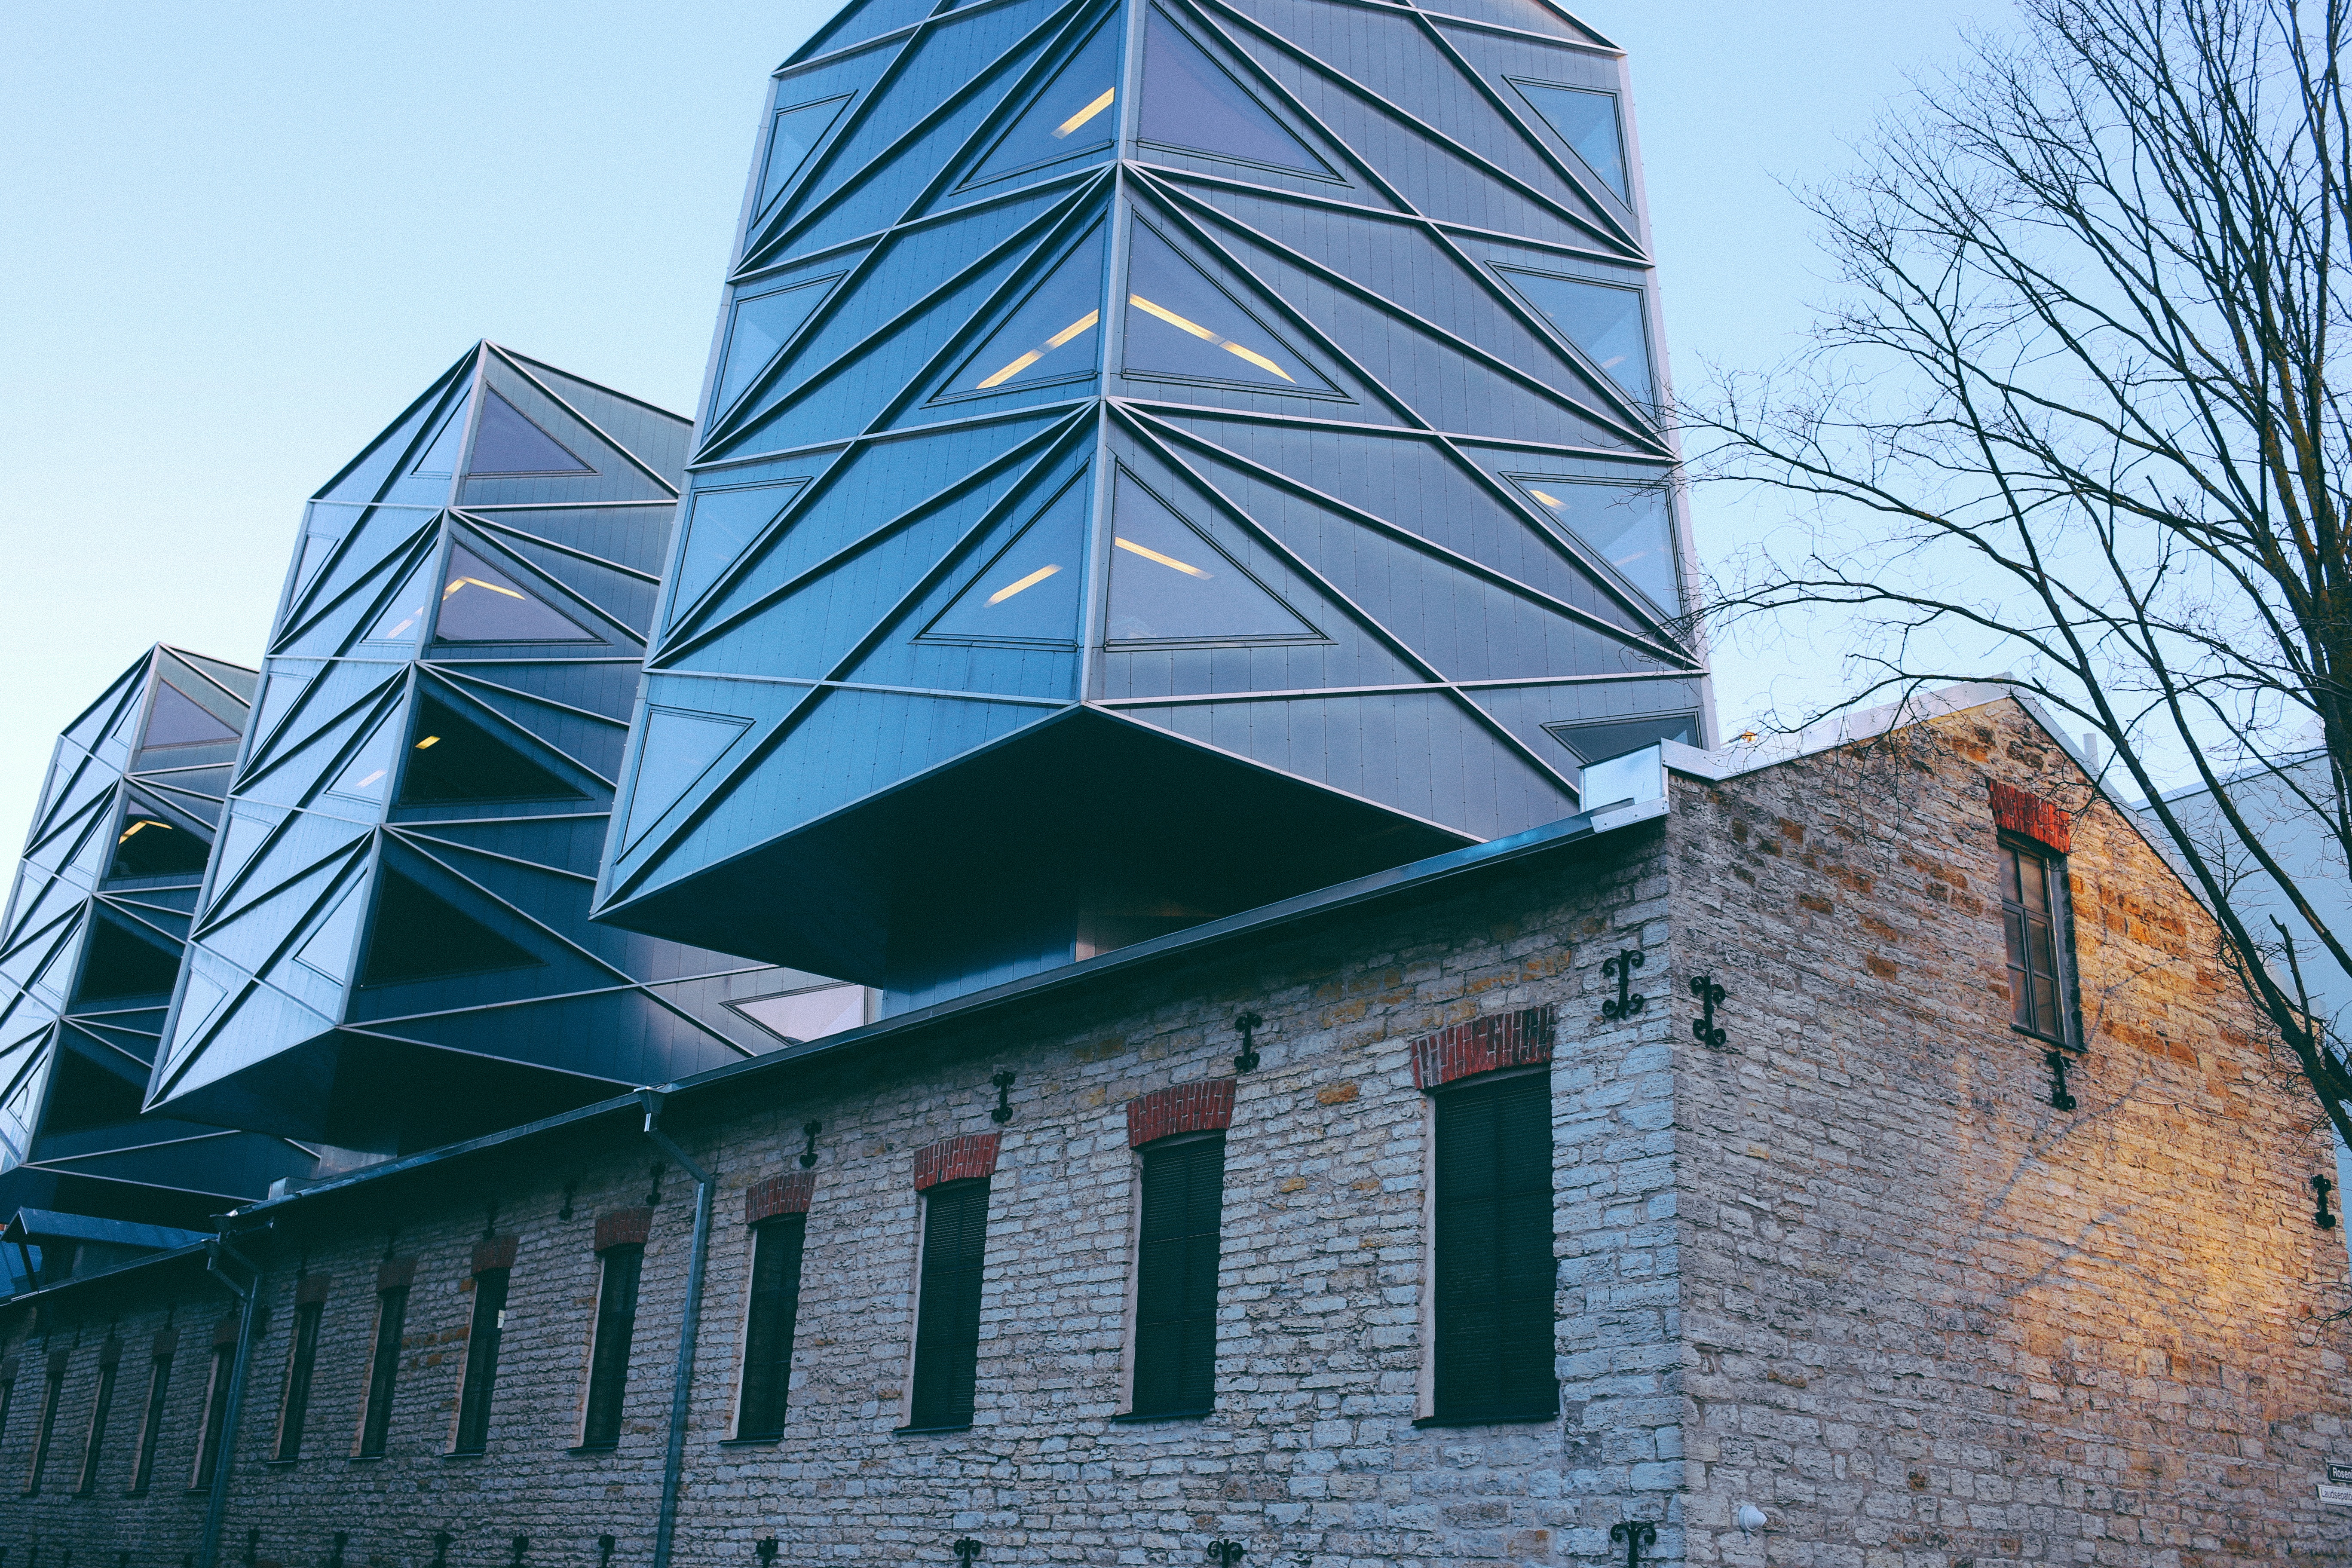
architecture, house, building, skyscraper, tower, landmark, facade, church, chapel, tower block, place of worship